Centennial Fountain

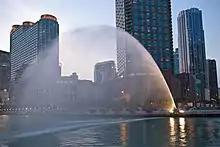
The Centennial Fountain water arc.

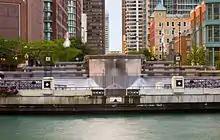
The fountain waterfall as seen from across the Chicago River.

Nicholas J Melas Centennial Fountain is located on the north bank of the Chicago River at McClurg Court in Near North Side, Chicago. It was dedicated in 1989, to celebrate the 100th anniversary of the Metropolitan Water Reclamation District of Greater Chicago, perhaps best known for its major achievement in reversing the flow of the Chicago River in 1900; and in 1999, this system was named a "Civil Engineering Monument of the Millennium" by the American Society of Civil Engineers (ASCE).